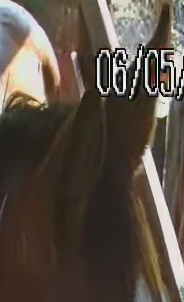
Face region: ears (position_of_ears)
Pain indicator: not_present